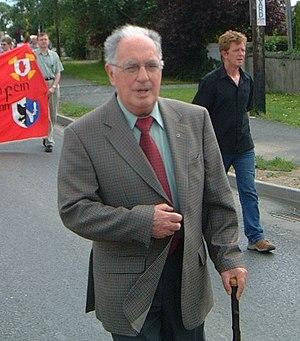
Le chef de Sinn Féin est le plus haut responsable politique du Sinn Féin en Irlande. Depuis le 10 février 2018, Mary Lou McDonald occupe ce poste depuis la démission de Gerry Adams à la tête du parti.
Ruairí Ó Brádaigh né le 2 octobre 1932 à Longford, et mort le 5 juin 2013 à Dublin, est un homme politique irlandais.